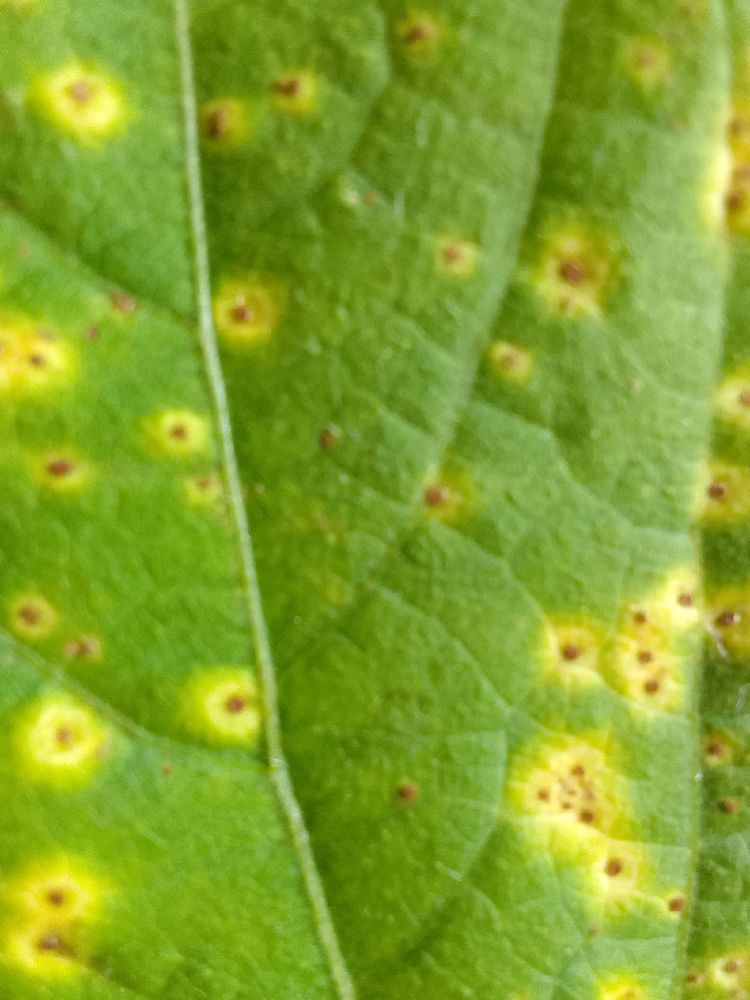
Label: rust